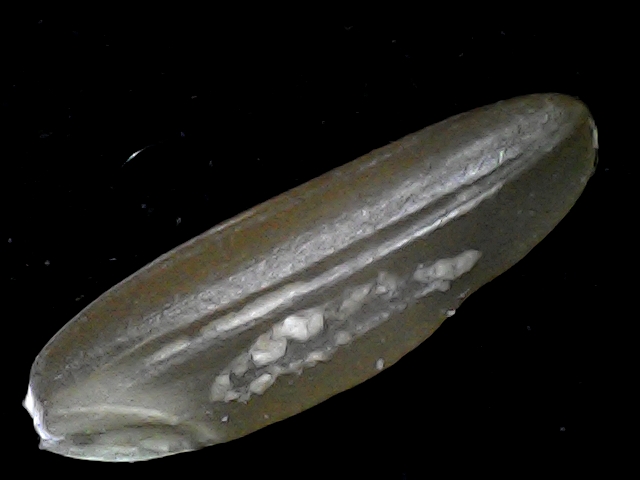
Rice variety: BR23